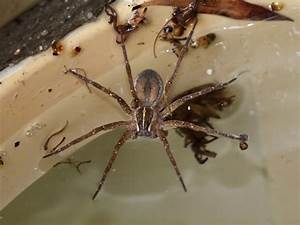
Label: spider